Cadillac Sixty Special

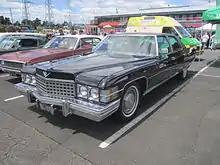
1974 Cadillac Fleetwood 60 Special Brougham

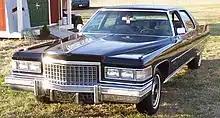
1976 Cadillac Fleetwood 60 Special Brougham d'Elegance

The new GM full-size bodies for 1971, at 64.3 inches front shoulder room (62.1 inches on Cadillac) and 63.4 inches rear shoulder room (64.0 inches on Cadillac) set a record for interior width that would not be matched by any car until the full-size GM rear-wheel-drive models of the early to mid-1990s. Following this remodel, the Sixty Special remained basically unchanged through 1976, save for periodic front and rear-end facelifts. The car shared the same styling cues with the lesser Calais and DeVille models. The most dramatic of these changes was the addition of rectangular headlamps in 1975 along with a completely new grille. This configuration was carried through until 1977's dramatic downsizing, marking the temporary end of all full-size Cadillacs except for the Eldorado.